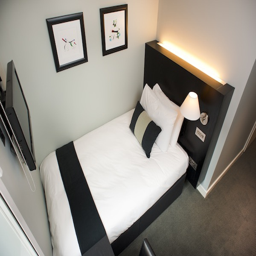
A bedroom scene with a bed a television on the wall.
A large white bed sitting under two framed pictures.
A small bed is tucked into a corner.
A modern black and white colored bedroom with squarish furniture.
A bed decorated in black and white bedding.